Sarah Snook

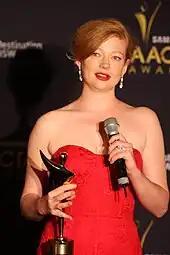
Snook at the AACTA Awards in 2012

From 2018 to 2023, Snook gained prominence for her lead role as Siobhan "Shiv" Roy in the HBO drama series "Succession". The role earned her widespread critical acclaim and numerous accolades, including the Primetime Emmy Award for Outstanding Lead Actress in a Drama Series, the Screen Actors Guild Award for Outstanding Performance by an Ensemble in a Drama Series, and two Golden Globe Awards, the first for Best Supporting Actress – Series, Miniseries or Television Film followed by a win for Best Actress – Television Series Drama.